Operation Uzice

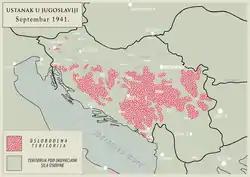
Uprising in Yugoslavia 1941.

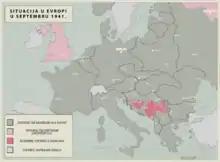
Uprising in Yugoslavia and Europe 1941.

On July 7, 1941, while Chetnik forces were still inactive, Josip Broz Tito and the Partisans staged a large-scale uprising in the region between Šabac and Užice, in the Krupanj area of northwest Serbia One Žikica Jovanović Španac shot the first bullet of the campaign on 7 July 1941 – marking the start of armed resistance in occupied Yugoslavia. The uprising was successful and secured a defensible, self-sustained, independent region, the first of many "free territories" to be established by the Partisans during the course of the war, and was commonly called the "Užice Republic". Almost immediately, the Germans made a concerted effort to find out whether the Chetniks ("nationalists") supported the uprising, as they felt that only with nationalist support could it acquire a mass character. On August 14 the Headquarters of the Military Commander in Serbia reported to the OKW that the Partisan forces thus far enjoy no support from the nationalists. Despite this, the German military forces in the region were deemed insufficient to quell the uprising, which by August 27 had become "more acute" and was rapidly spreading. Because of this, and since no reinforcements could be expected, the German authorities decided to rely on enlarging Serbian auxiliary forces in order for the "Serbs themselves to crush the communist activity".